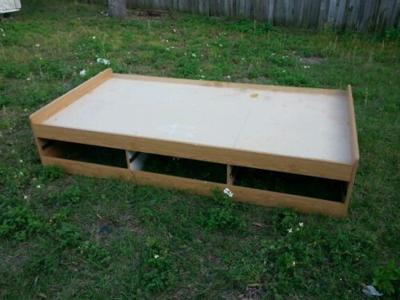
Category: table